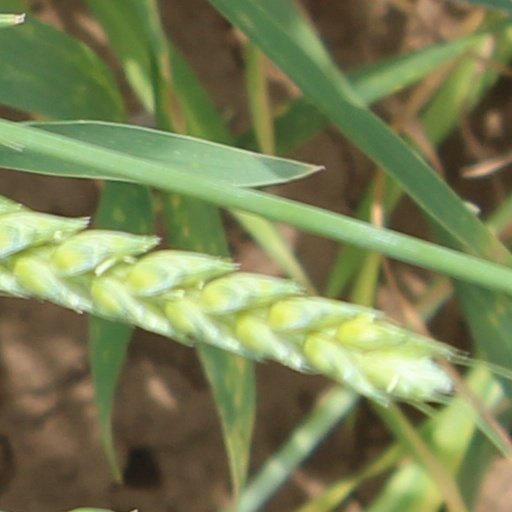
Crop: wheat